List of men's magazines

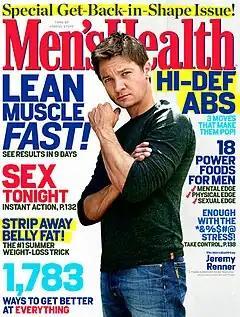
"Men's Health" magazine, published by Rodale, Inc. in Emmaus, Pennsylvania, was the best-selling men's magazine on U.S. newsstands in 2006.

This is a list of men's magazines from around the world. These are magazines (periodical print publications) that have been published primarily for a readership of men.